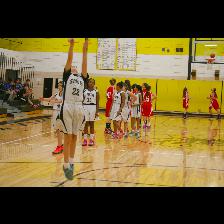
Label: Human